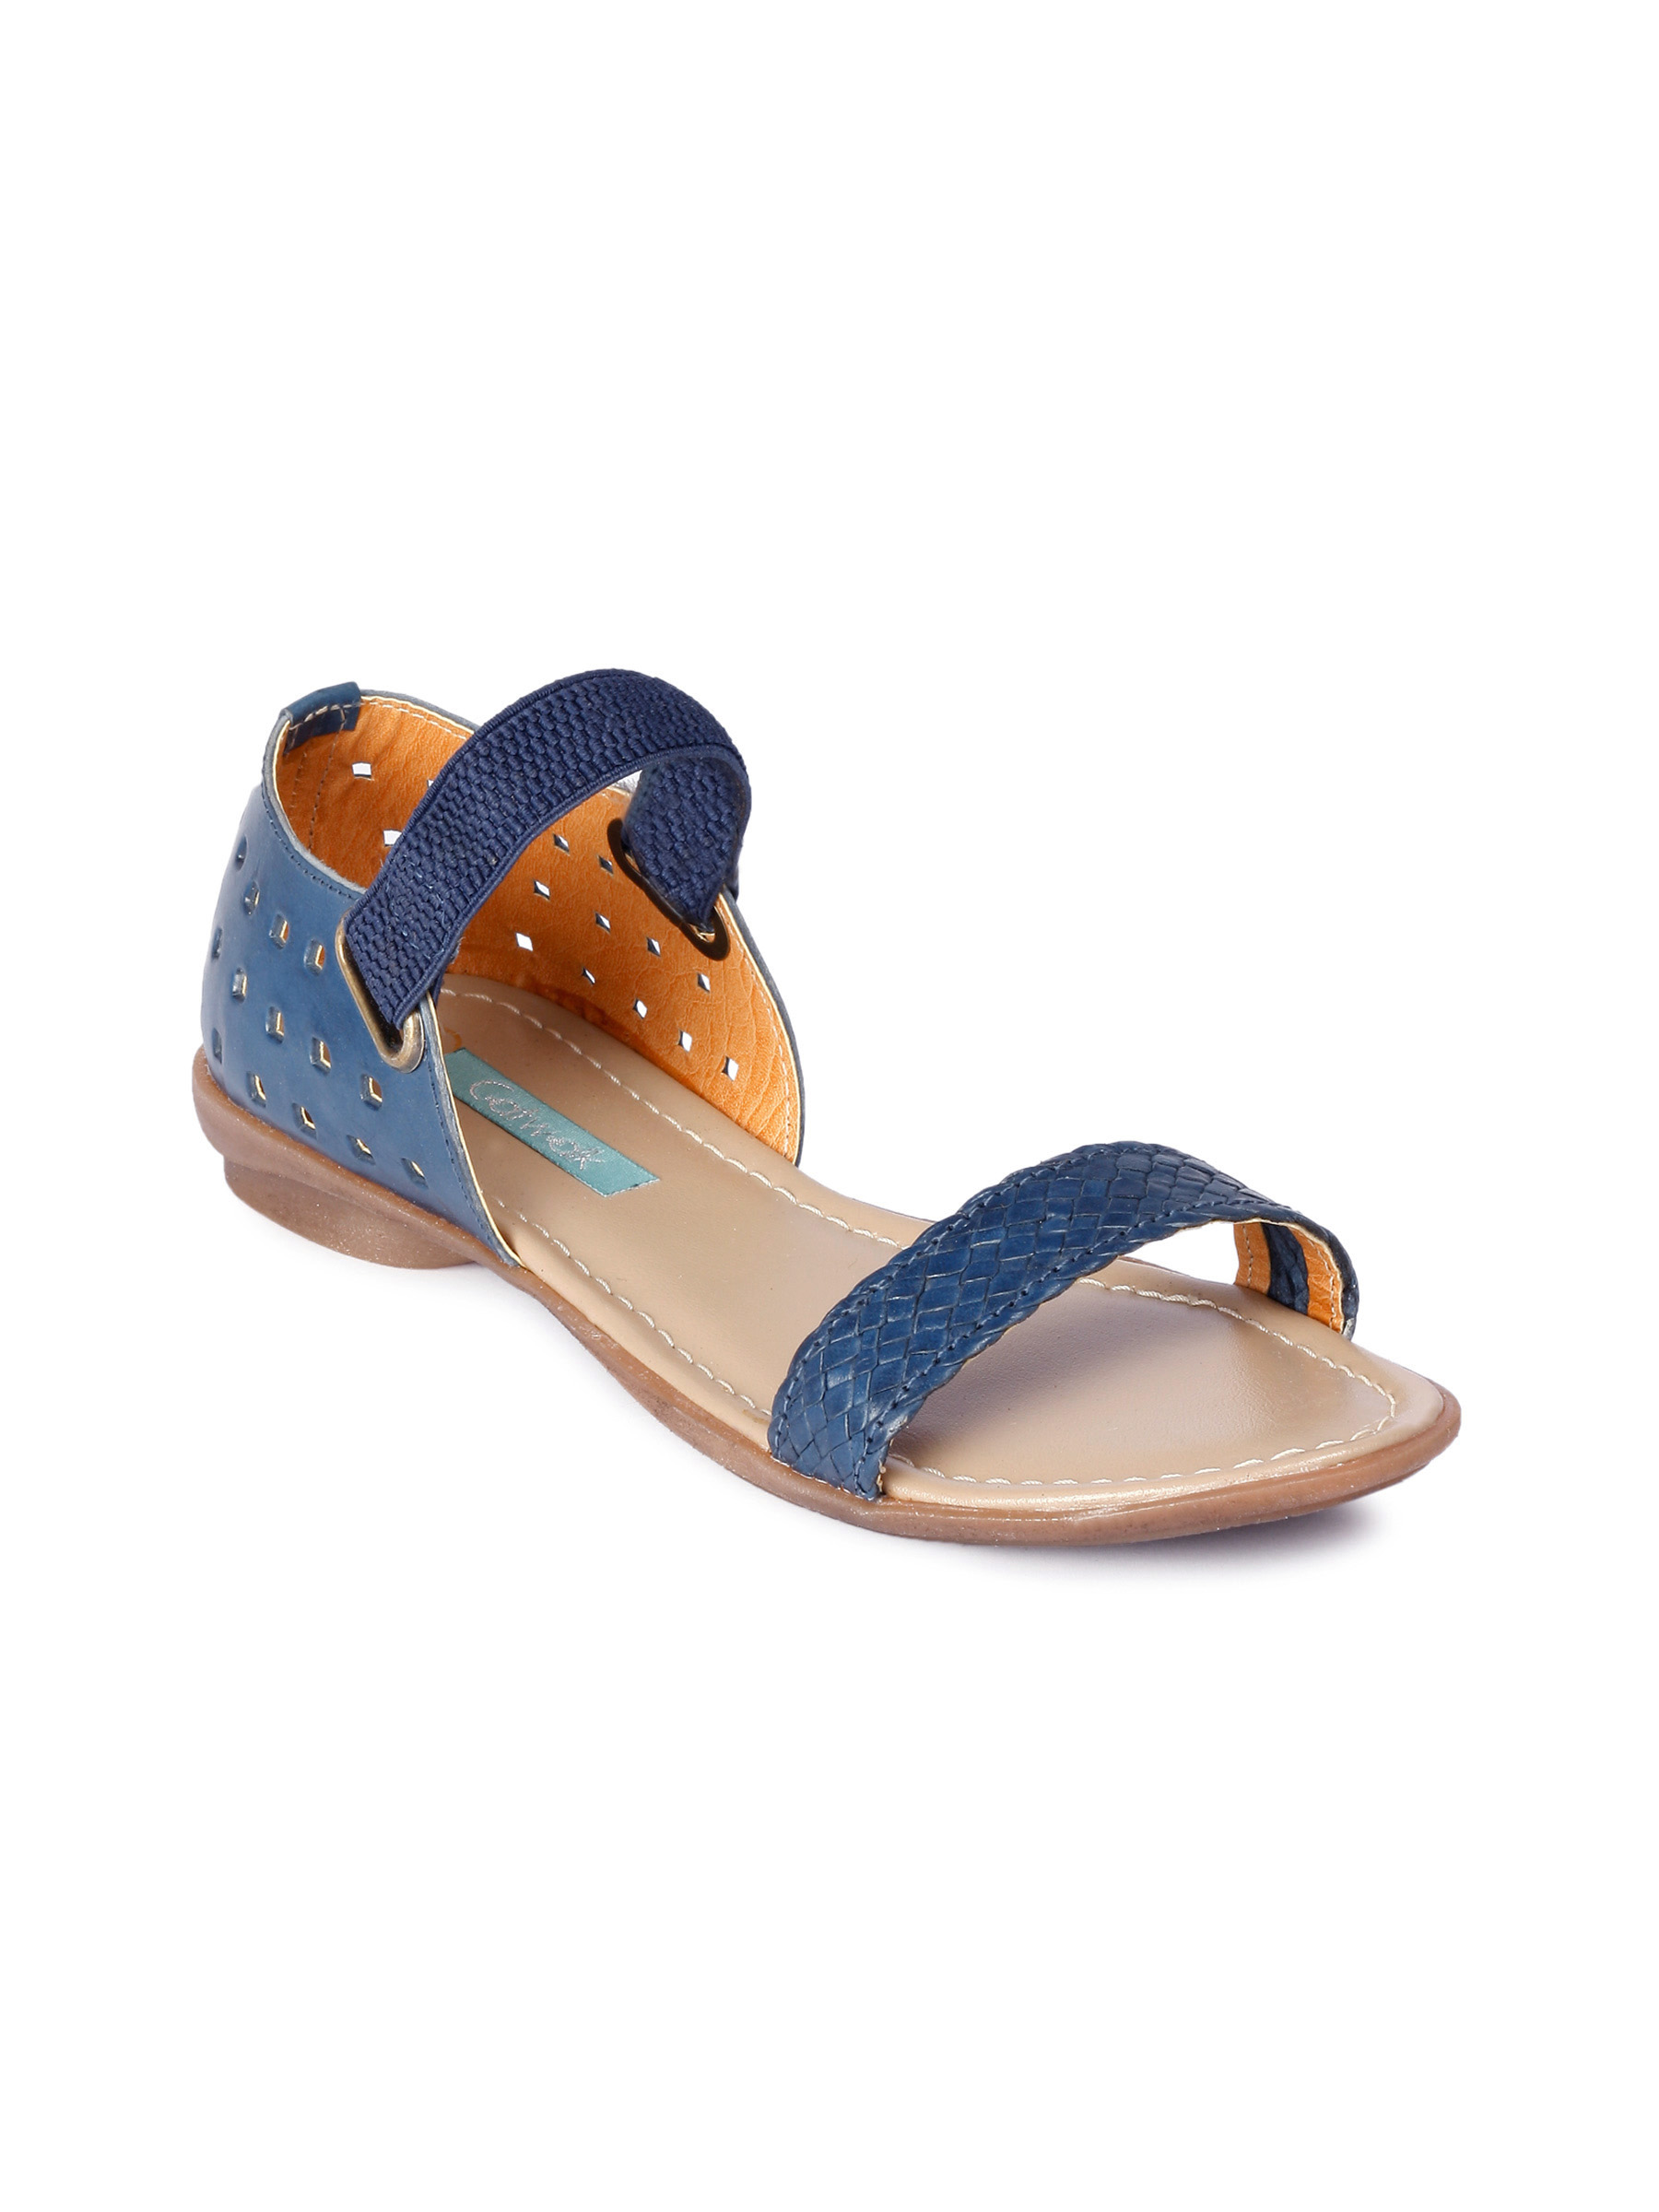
Catwalk Women Casual Blue Flats
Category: Footwear / Shoes / Heels
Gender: Women
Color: Blue
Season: Winter 2015
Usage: Casual